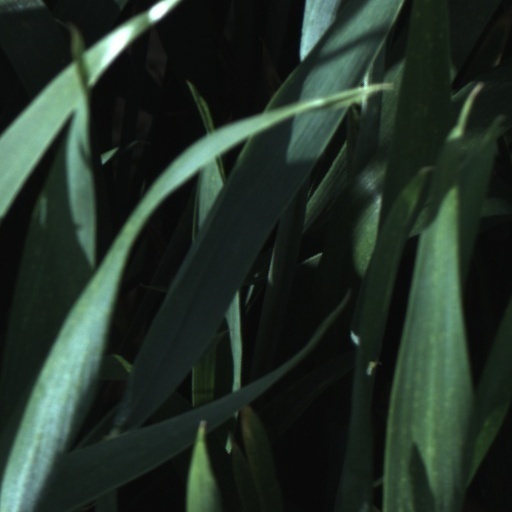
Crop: wheat